Spanish cuisine

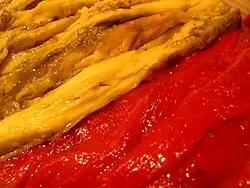
"Escalivada", a traditional Catalan dish of grilled vegetables—typically eggplant, red bell pepper, onion, and tomato—served warm or cold, often with olive oil and anchovies or bread.

A popular Cantabrian dish is "cocido montañés" (highlander stew): a rich stew made with beans, cabbage, and pork. Seafood is widely used and bonito is present in the typical "sorropotún" or "" (tuna pot). Recognized quality meats include Tudanca veal and game meat.